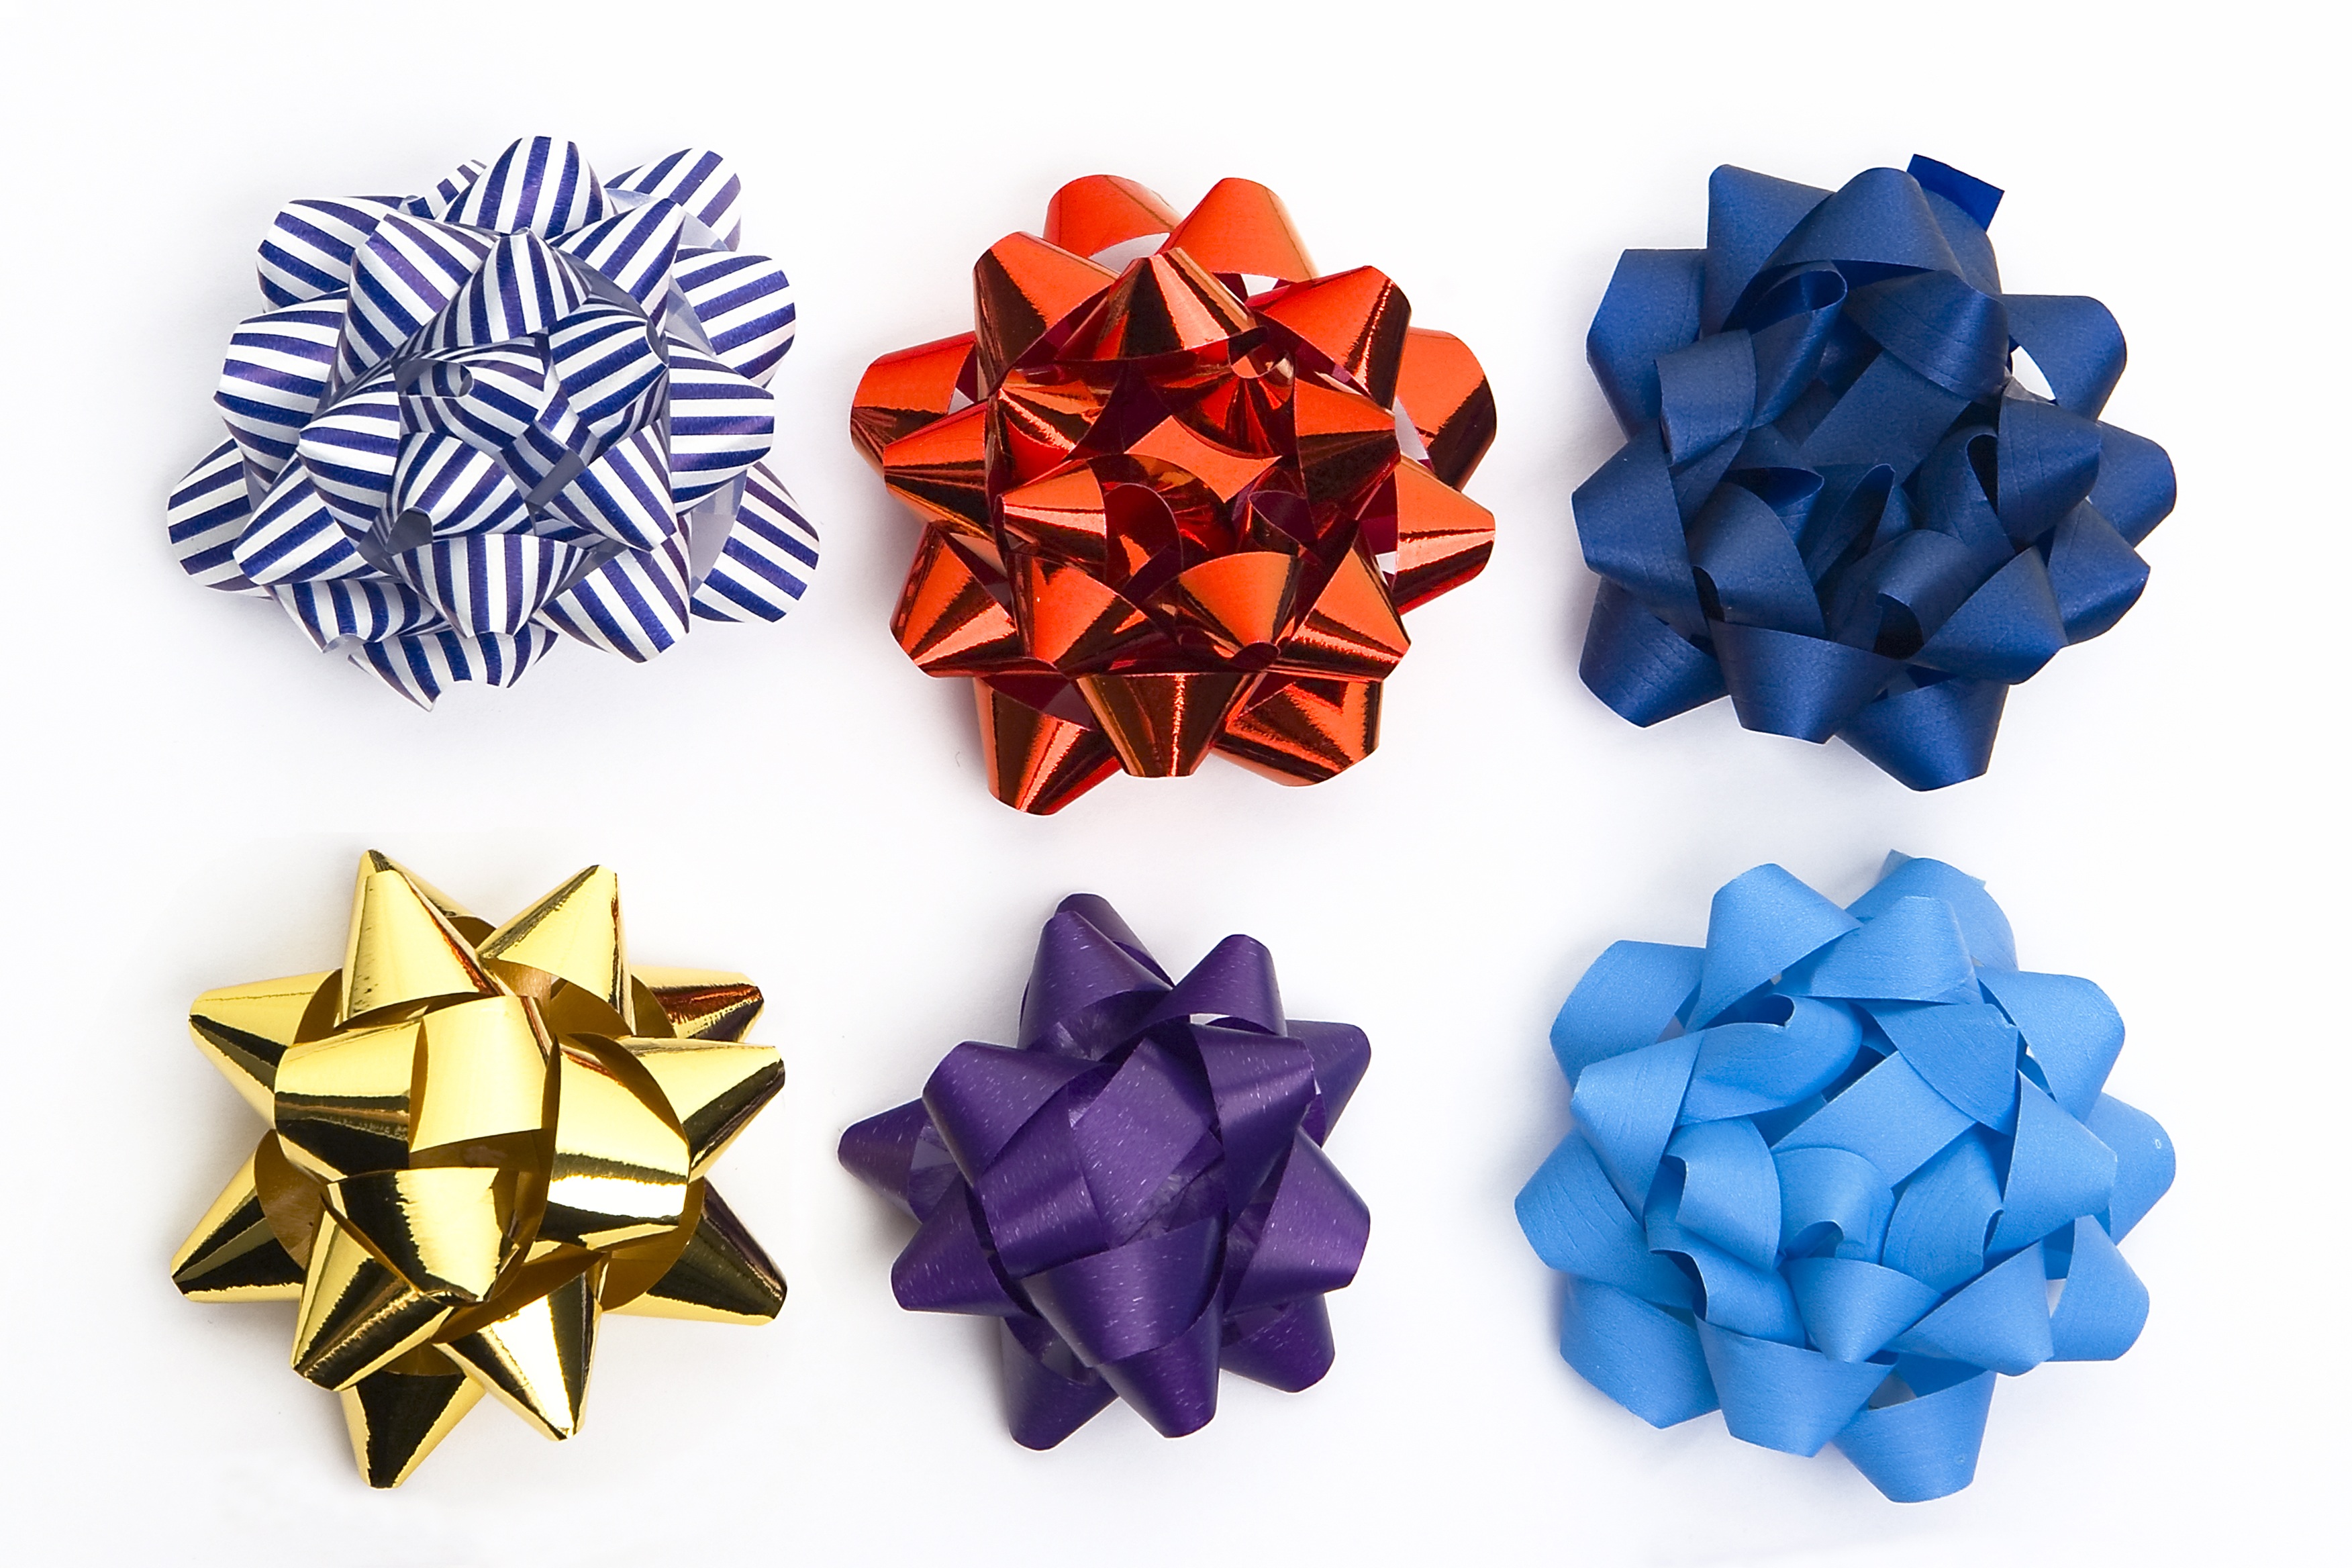
winter, white, wheel, flower, purple, petal, gift, pattern, red, color, holiday, blue, christmas, ribbon, ornament, art, background, silver, postcard, bow, surprise, origami, stand alone, new year's eve, art paper, origami paper